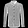
Label: Shirt